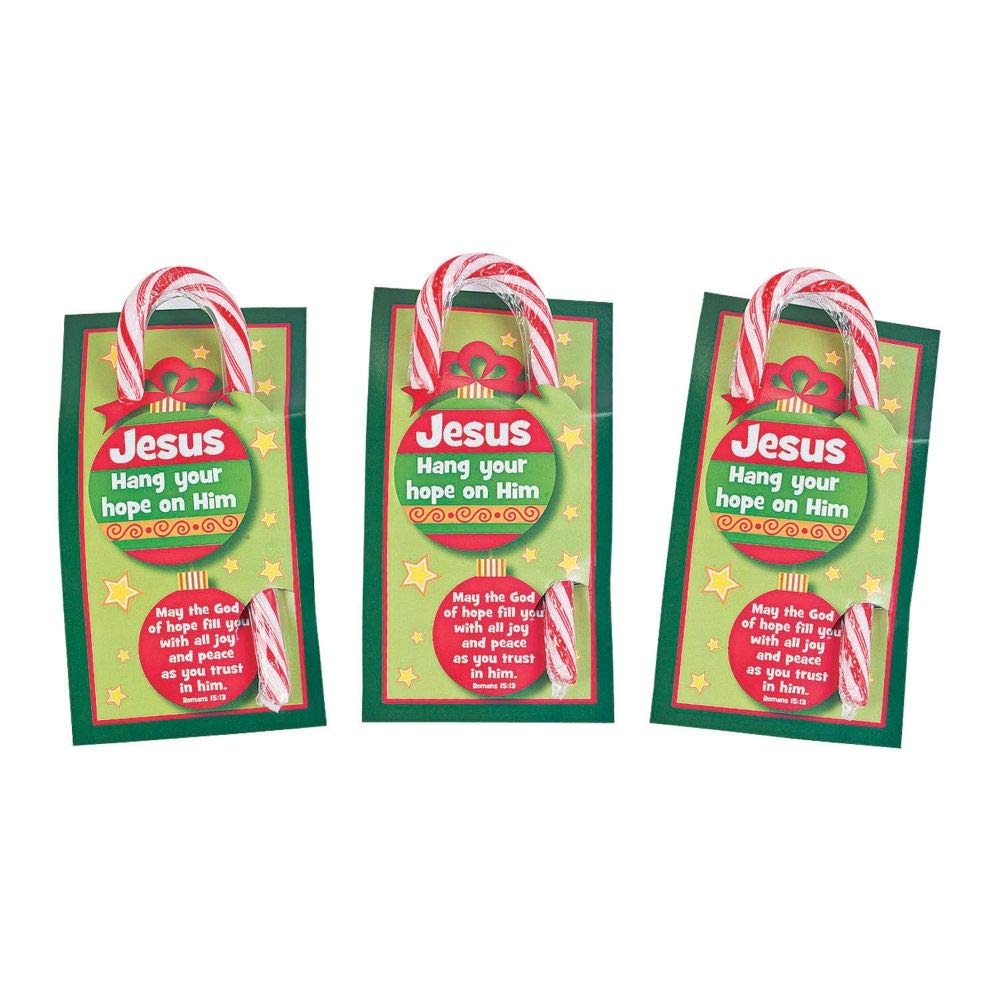
Item Name: HANG YOUR HOPE ON HIM CANDY CANE - Edibles - 24 Pieces
Bullet Point: Looking for a fun small gift to give your Sunday school class? With these “Hang Your Hope On Him” Candy Canes you can give a sweet treat with a powerful message. Each individually wrapped peppermint-flavored candy cane comes with a 5 1/2" cardboard card featuring the Bible verse Romans 15:13. (2 dozen per unit) Fat-free. Simple assembly required.
Product Description: Looking for a fun small gift to give your Sunday school class? With these “Hang Your Hope On Him” Candy Canes you can give a sweet treat with a powerful message. Each individually wrapped peppermint-flavored candy cane comes with a 5 1/2" cardboard card featuring the Bible verse Romans 15:13. (2 dozen per unit) Fat-free. Simple assembly required.
Value: 24.0
Unit: Count

Price: 13.77